Christoph Helmut Keitel

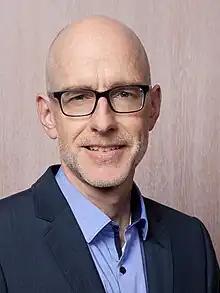
Christoph Helmut Keitel

Christoph Helmut Keitel (born 30 July 1965 in Lübeck, Germany) is a German physicist, presently a director at the Max Planck Institute for Nuclear Physics ("Max-Planck-Institut für Kernphysik") in Heidelberg and an honorary professor ("Honorarprofessor") at Ruprecht Karl University of Heidelberg.